Culture of Qatar

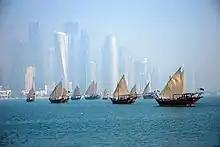
Dhows historically used for pearling at a Qatari dhow festival

Qatari architecture is categorized into religious, civil, and military types. Religious architecture, mainly mosques, are characterized by their simplicity, yet on rare occasions in urban areas, may feature intricate designs. Civil architecture includes palaces, houses, and marketplaces. Palaces were grand structures displaying opulence, while homes varied in size based on social status. Marketplaces evolved from simple rows of wooden pillars to more complex stone and clay structures. Military architecture, consisting of fortresses and defensive wall, was designed for protection, with towers and walls often enclosing settlements. Coastal architecture shows Persian influences, while inland styles reflect Najdi traditions.